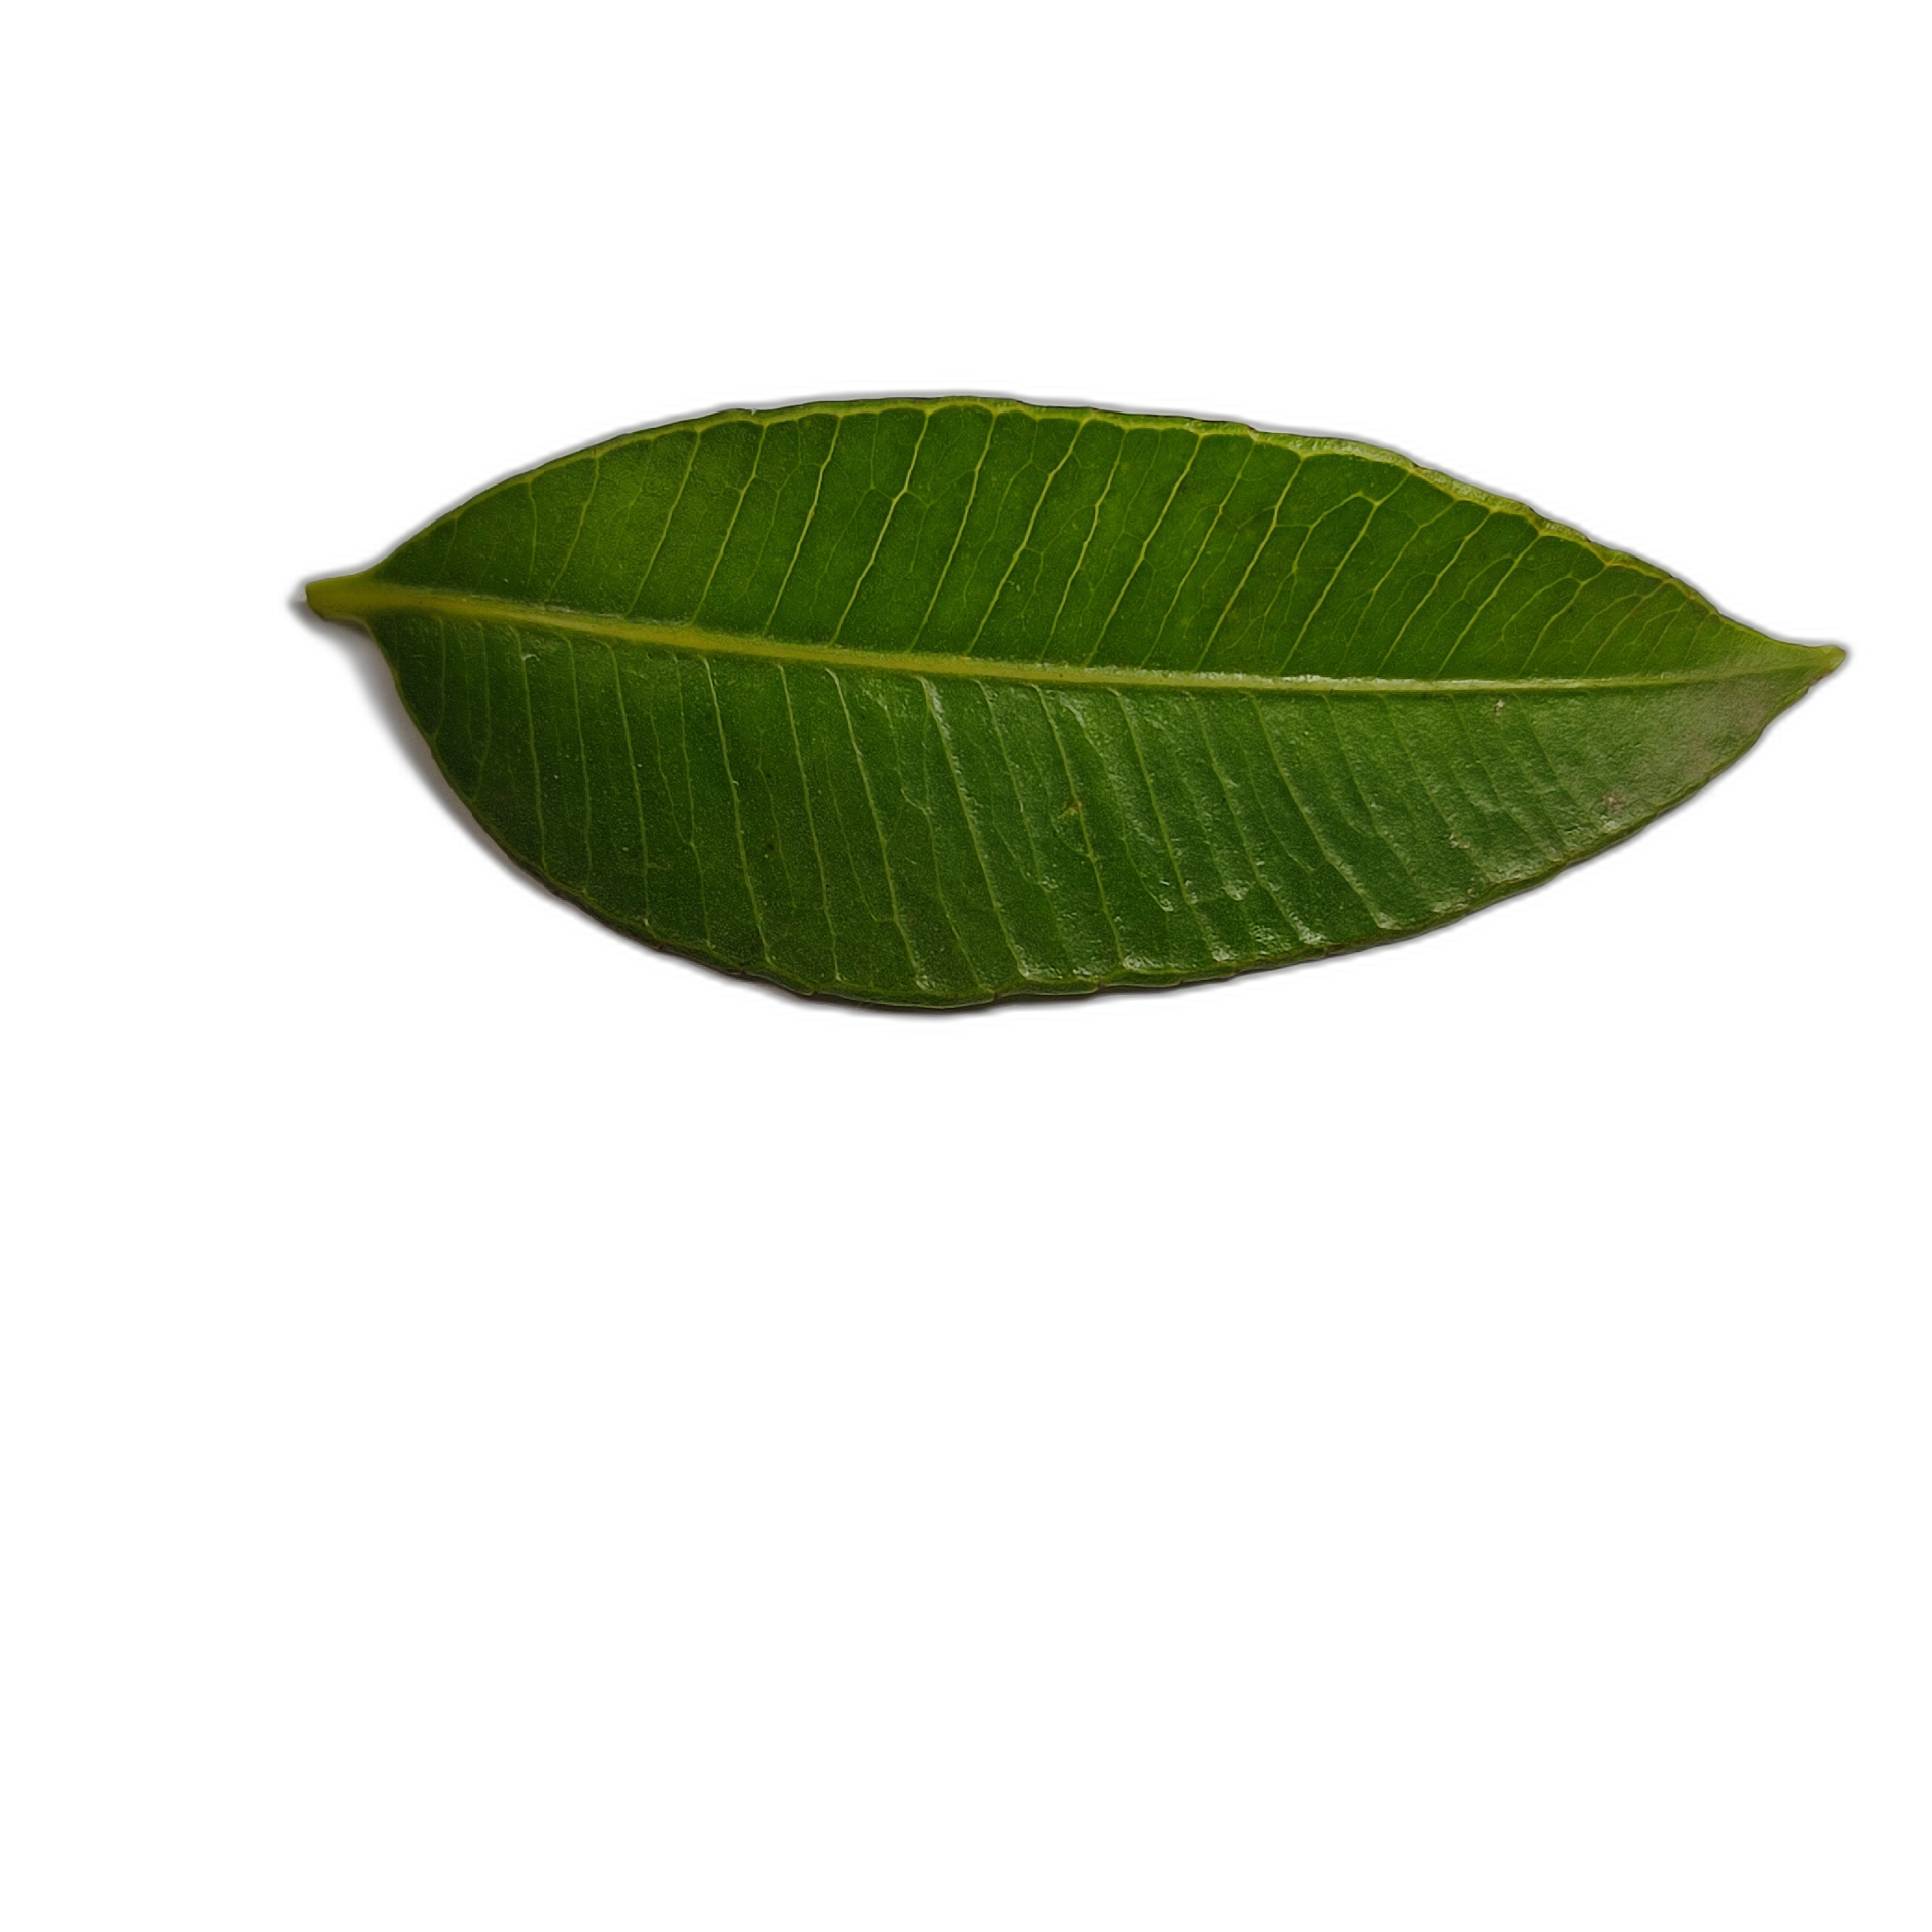
Label: healthy